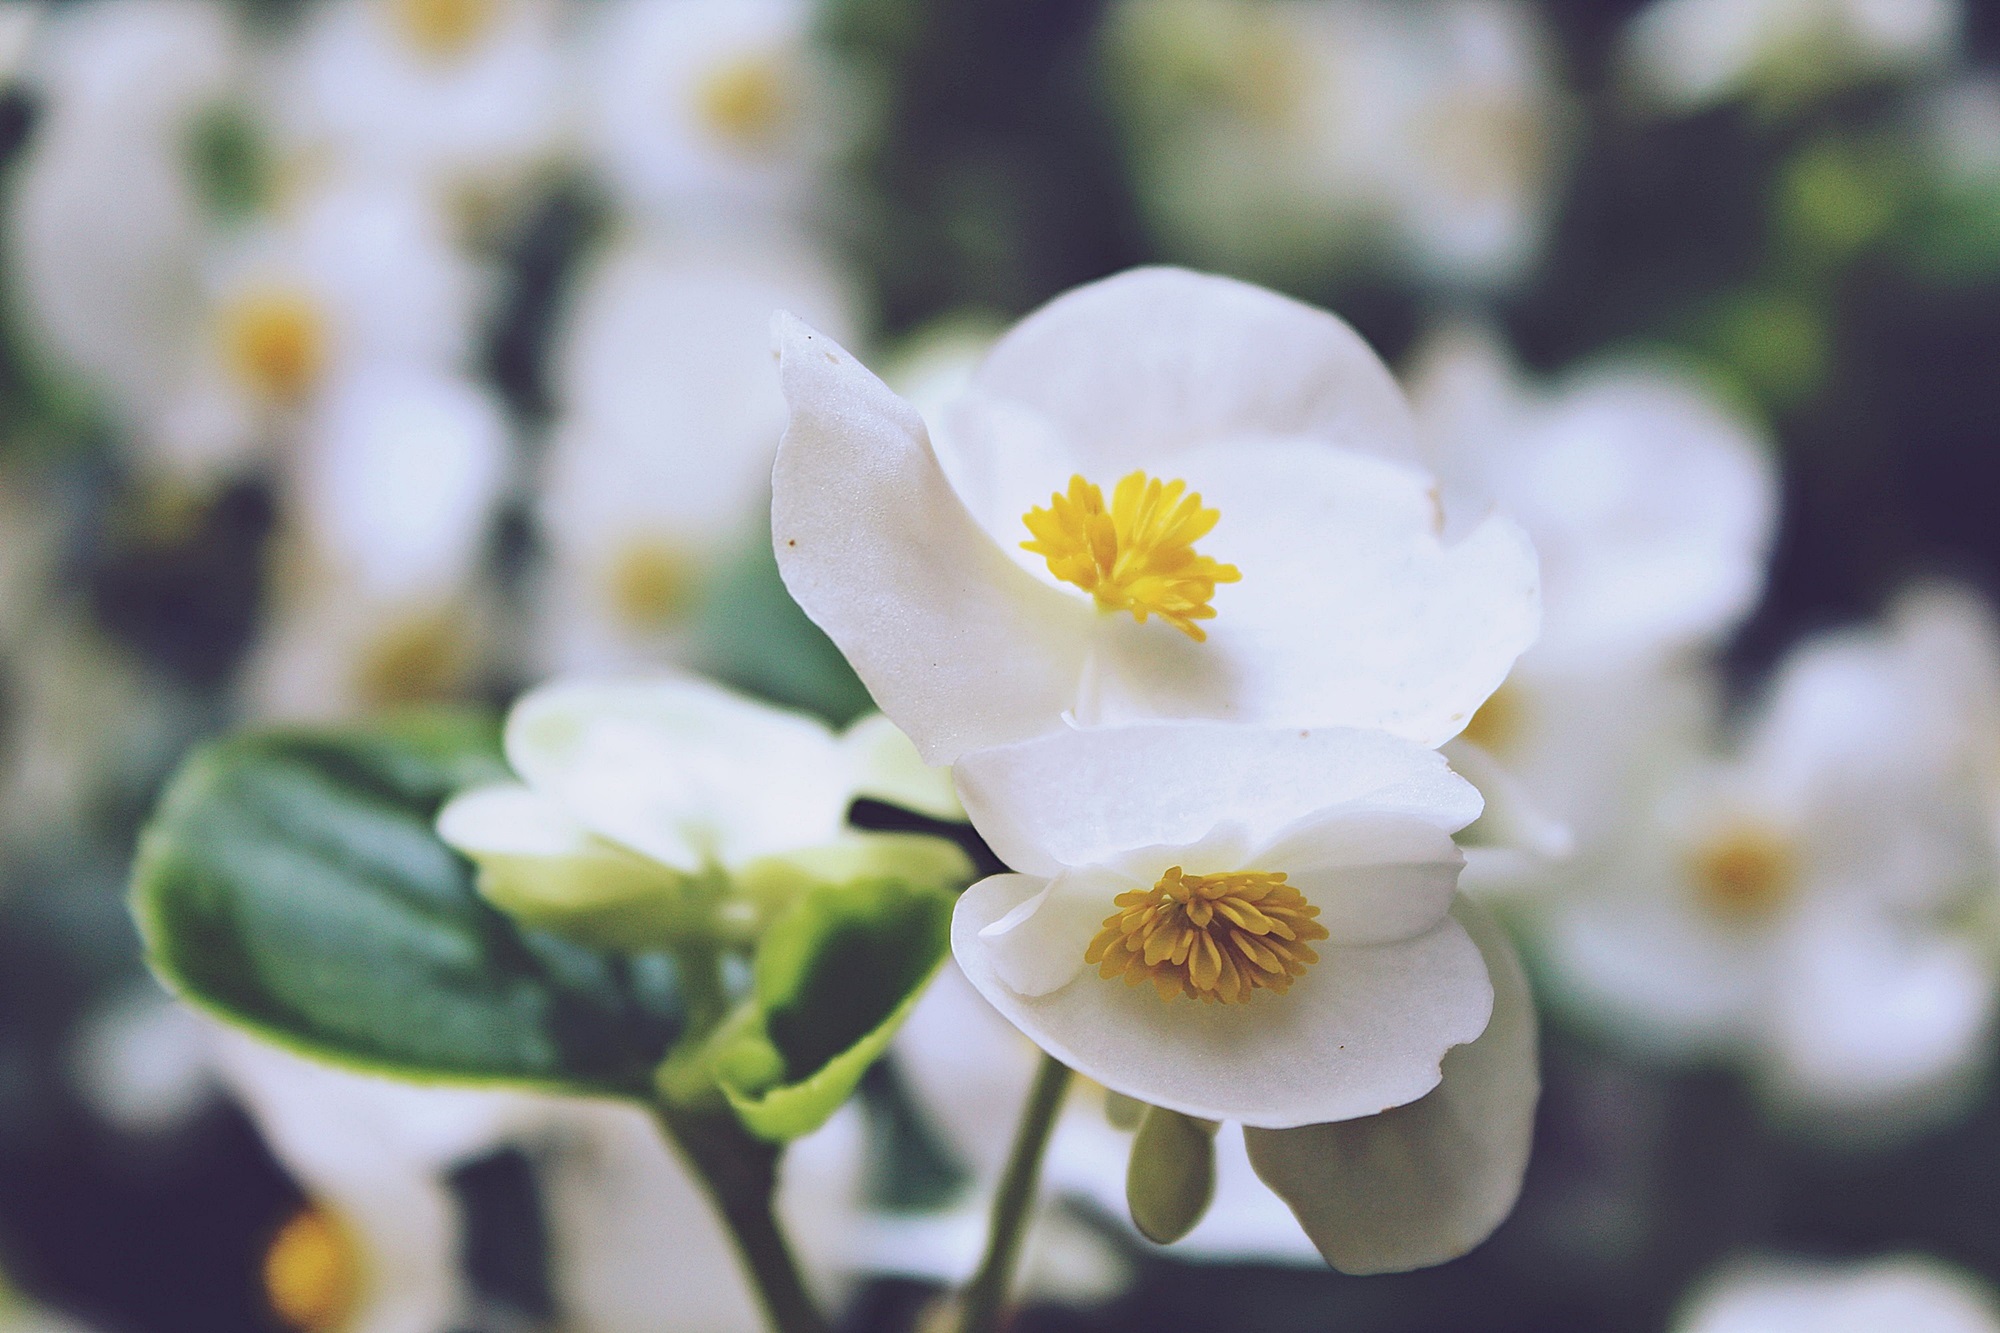
nature, blossom, plant, white, flower, petal, botany, yellow, garden, flora, wildflower, flowers, close up, bright, begonias, begonia, macro photography, ornamental plant, jasmine, bl tenmeer, flowering plant, balcony plant, sea of flowers, land plant, eyes of god, begoniaceae, ice begonias